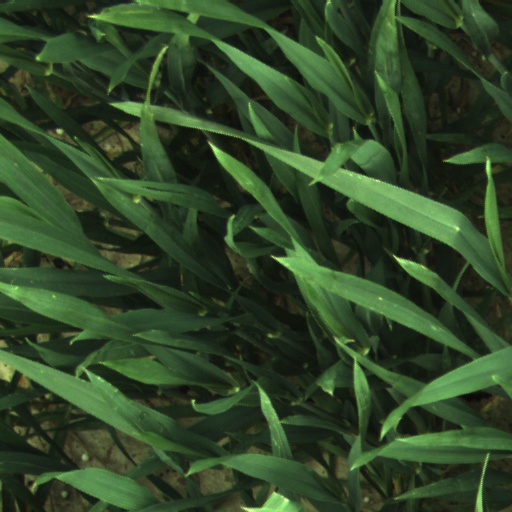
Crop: wheat